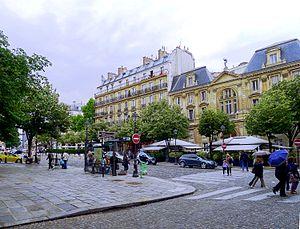
Place Saint-Germain-des-près - Paris VI
La place Saint-Germain-des-Prés est une place du quartier Saint-Germain-des-Prés, dans le 6ᵉ arrondissement de Paris.